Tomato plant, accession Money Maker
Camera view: vertical (180 deg); turntable rotation: 150 degrees
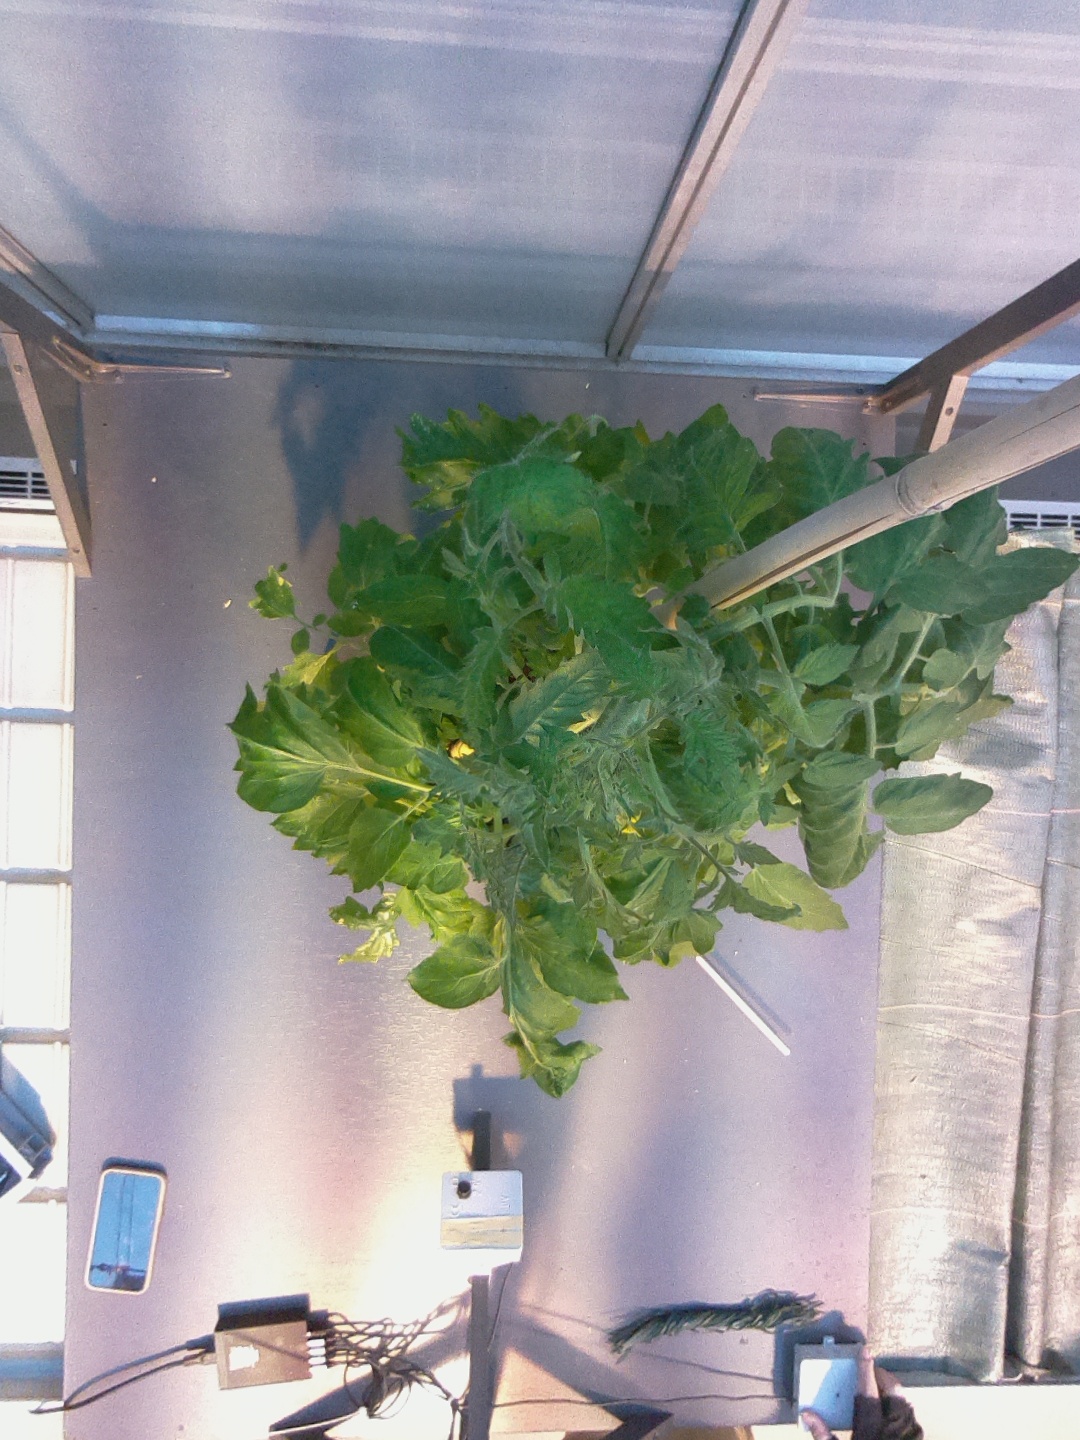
BBCH growth stage 66: Full flowering, 60%-70% of flowers open, more petals falling